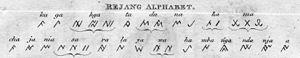
L’écriture redjang est un alphasyllabaire de type abugida de la famille dite brahmique qui était utilisé dans la région de Bengkulu, dans le sud de l’île indonésienne de Sumatra, avant l’arrivée de l’islam. Il est apparenté à d’autres alphasyllabaires indonésiens, comme l’écriture rencong, l’écriture batak et l’écriture lontara.